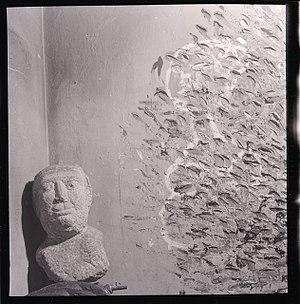
Bruno Cassinari, né à Plaisance le 29 octobre 1912 et mort à Milan le 26 mars 1992, est un peintre et sculpteur italien.